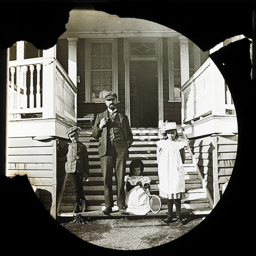
A picture of a family on the steps of a house.
A black and white photo of a man with children on the steps of a house.
a black and white photo of a man a boy and two girls
A photo of a family a father, son, and two girls standing in front of their house
A man and three children standing on stairs.